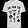
Label: T - shirt / top